Hangman (2015 film)

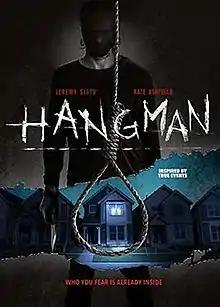
Official poster

Hangman is a 2015 British thriller film, directed by Adam Mason, and co-written by Mason and Simon Boyes. The film stars Jeremy Sisto, Kate Ashfield, Ryan Simpkins, Ty Simpkins, Eric Michael Cole, and Amy Smart. The film had its world premiere at SXSW on 14 March 2015. The film was released on video on demand and home media formats on 9 February 2016 by Alchemy.